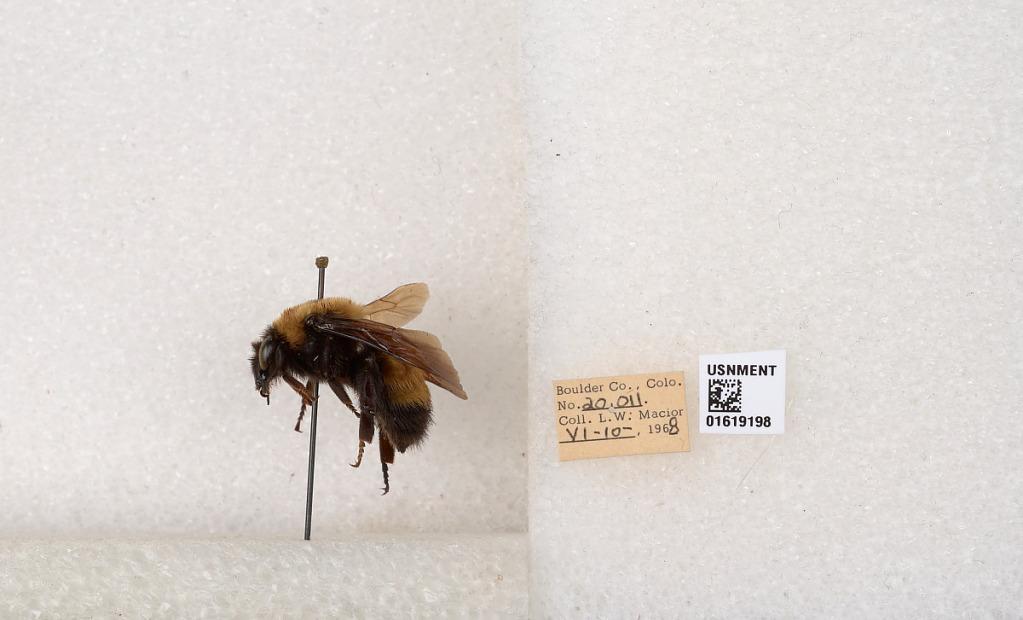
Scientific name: Bombus (Bombus) nevadensis Cresson